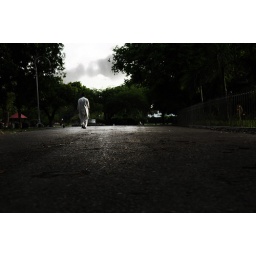
i can feel my self in this pic i love to walk on peaceful lonely and green roads